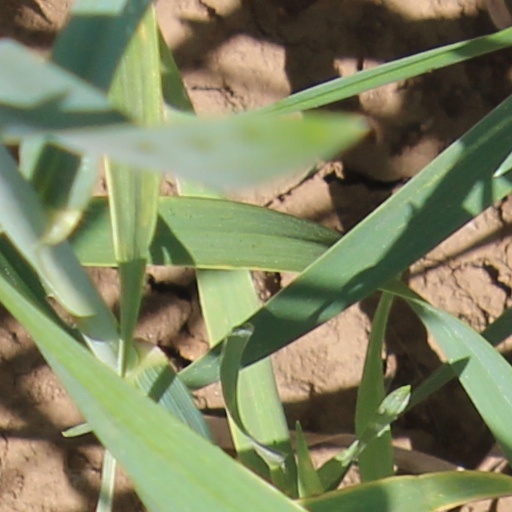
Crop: wheat